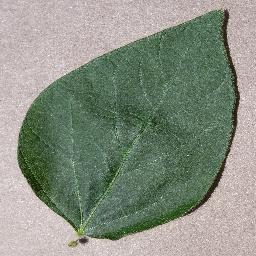
Label: Soybean___healthy